The Trundle

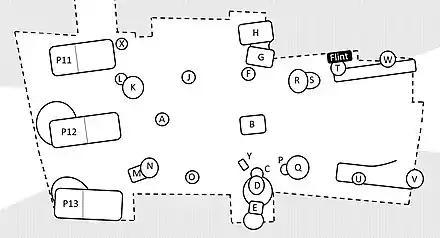
Plan of the 1930 excavations at the east entrance to the hillfort. The grey area represents the hillfort ramparts; the area inside the dashed lines was cleared down to the chalk, and the pits and holes in the chalk marked on the plan were excavated.

Curwen returned to the Trundle in 1930, excavating from 5 August to 5 September. The inner ditch was opened just south of the 1928 cutting (ID-CI), and this time the material in each identifiable layer of soil was removed together (stratigraphic excavation, which is the modern method) instead of by horizontal spits of fixed depth, as had been the case in nearly all of the 1928 excavation. Cutting ID-CI had revealed part of one of the causeways in the inner ditch, and the other side of the causeway, just north of ID-CI, was excavated in 1930. Two other cuttings were opened in the second ditch, between the two areas dug in 1928. These cuttings lacked the Iron Age occupation layer found in the inner ditch cuttings, but revealed that the ditch had been recut, with a V-shaped profile evident in the layers. Clearing the edges around this cutting revealed postholes around the edge, and this led Curwen to reopen the two adjacent areas dug in 1928, revealing postholes on the lips of those ditches as well. At the time Curwen concluded that the second ditch must have consisted of "pit dwellings", but in 1954, Stuart Piggott, an archaeologist whose first excavation had been the 1928 dig at the Trundle, argued that the postholes dated from the Iron Age, and Curwen agreed.